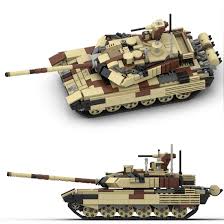
Label: Tank